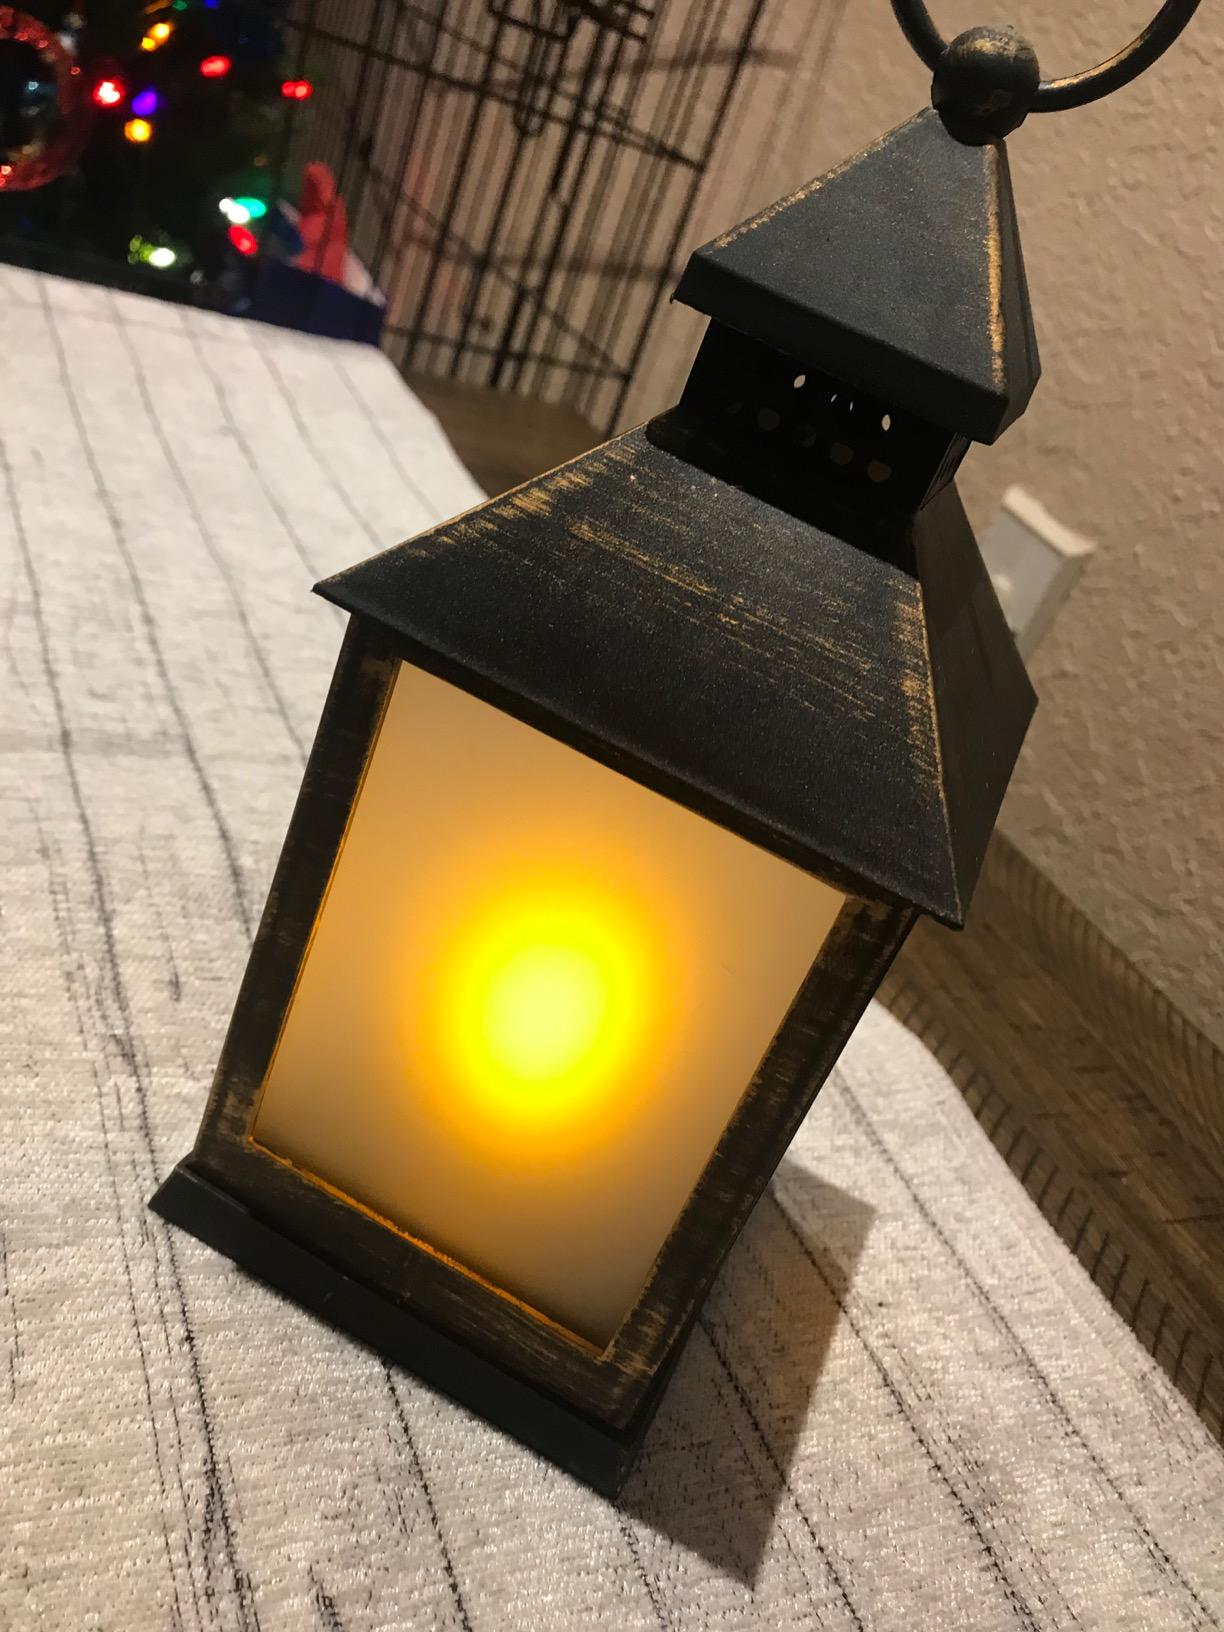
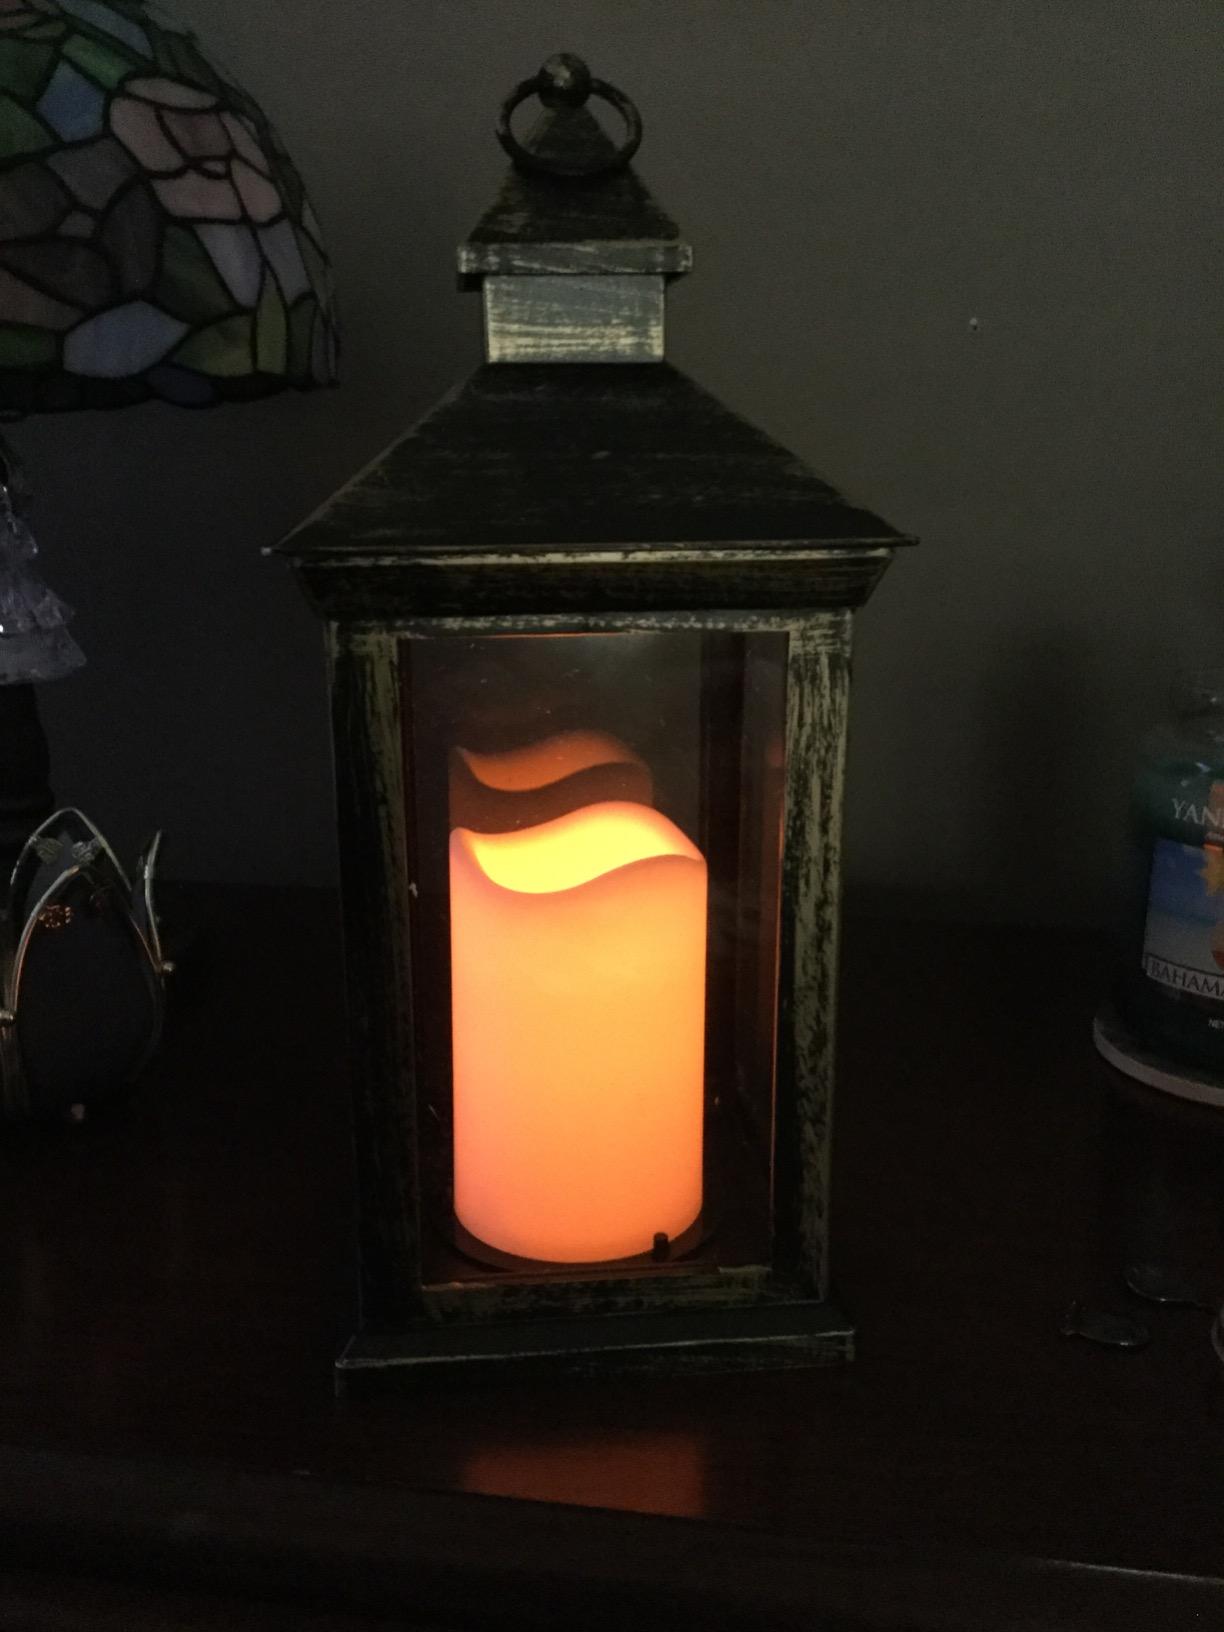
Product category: lantern
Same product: no